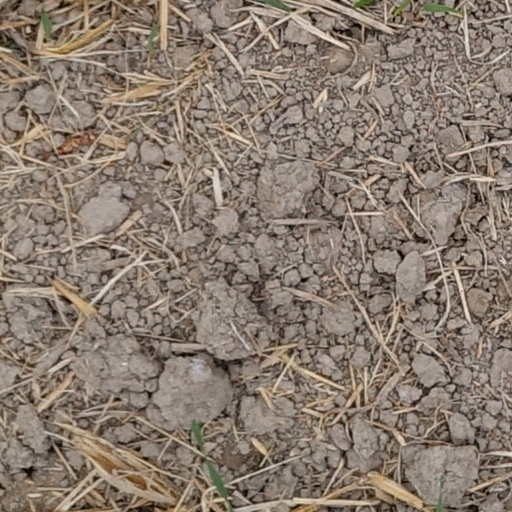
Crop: wheat